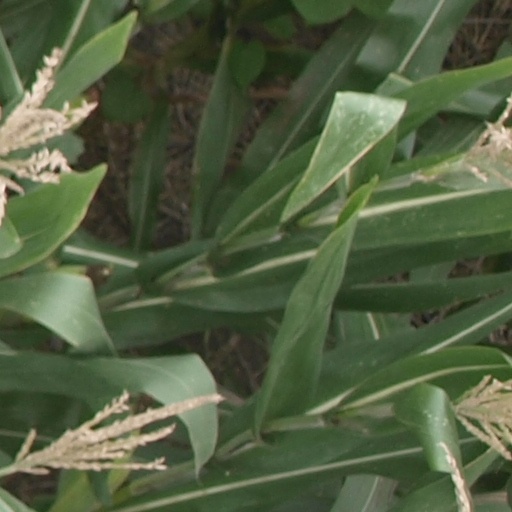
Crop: maize; corn